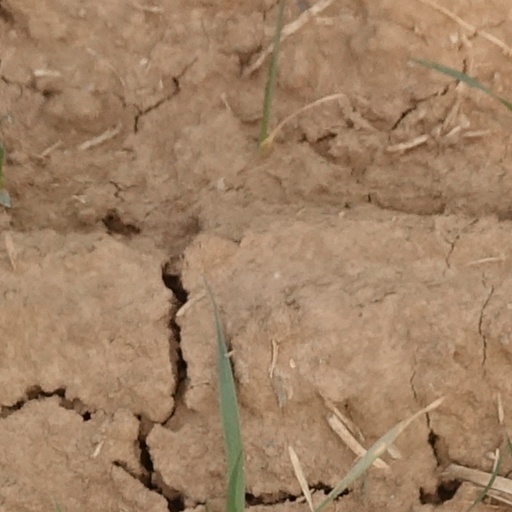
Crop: wheat